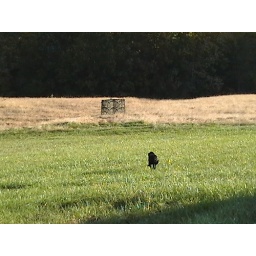
The duck is in the deep grass to the left of the blind. Tough retrieve